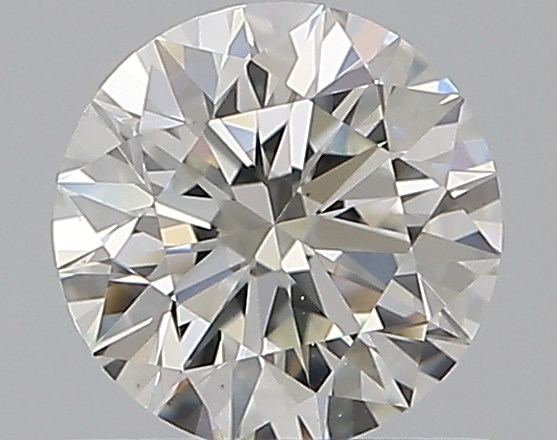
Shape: round
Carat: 0.7
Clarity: VS1
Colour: I
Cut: EX
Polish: EX
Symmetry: EX
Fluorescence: F
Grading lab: GIA
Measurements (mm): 5.64 x 5.68 x 3.53